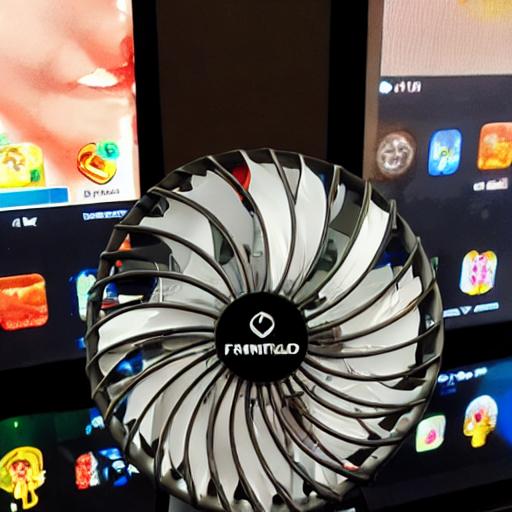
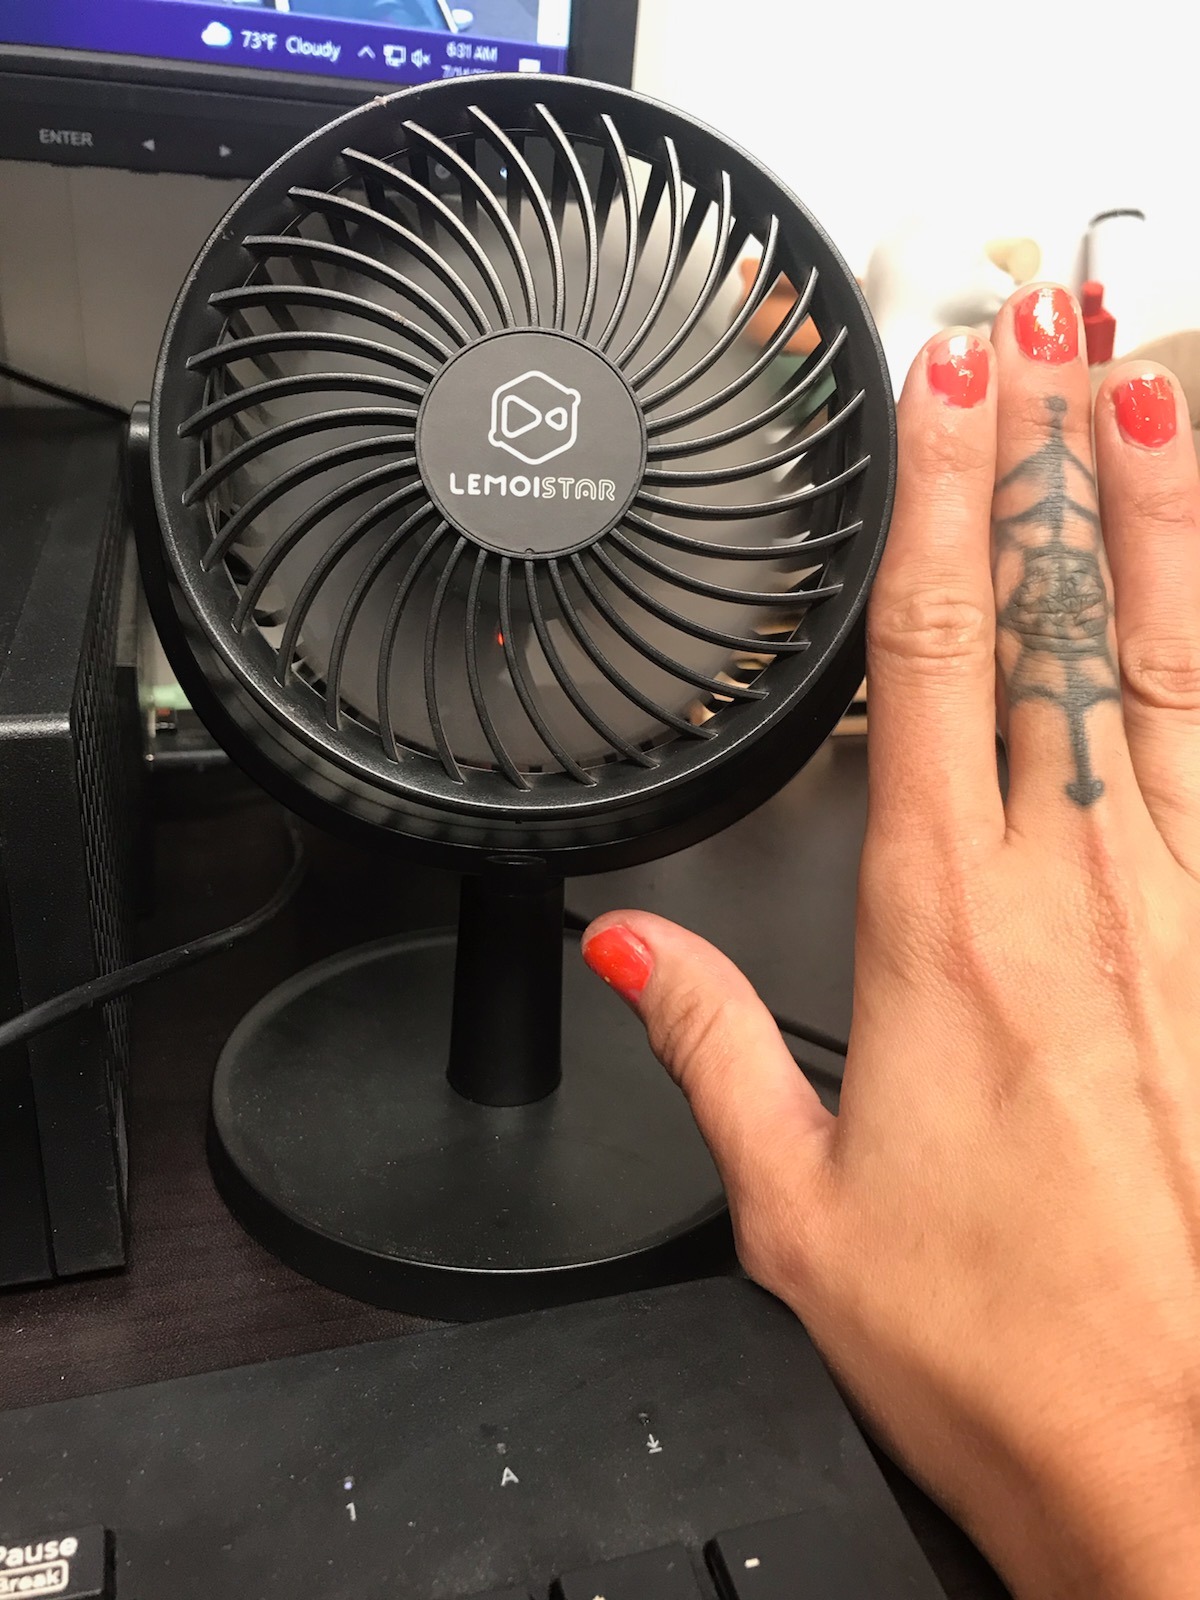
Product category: fan
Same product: no